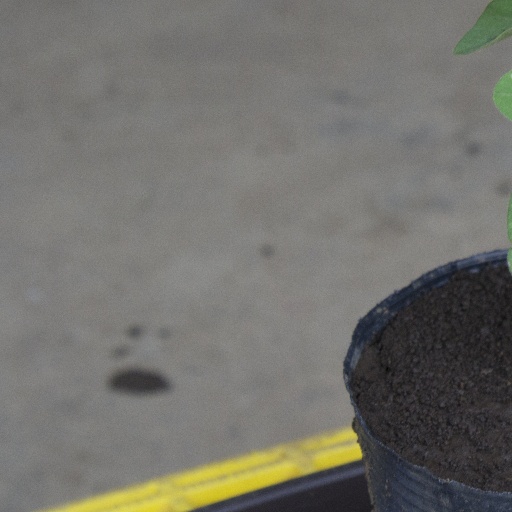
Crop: soybean